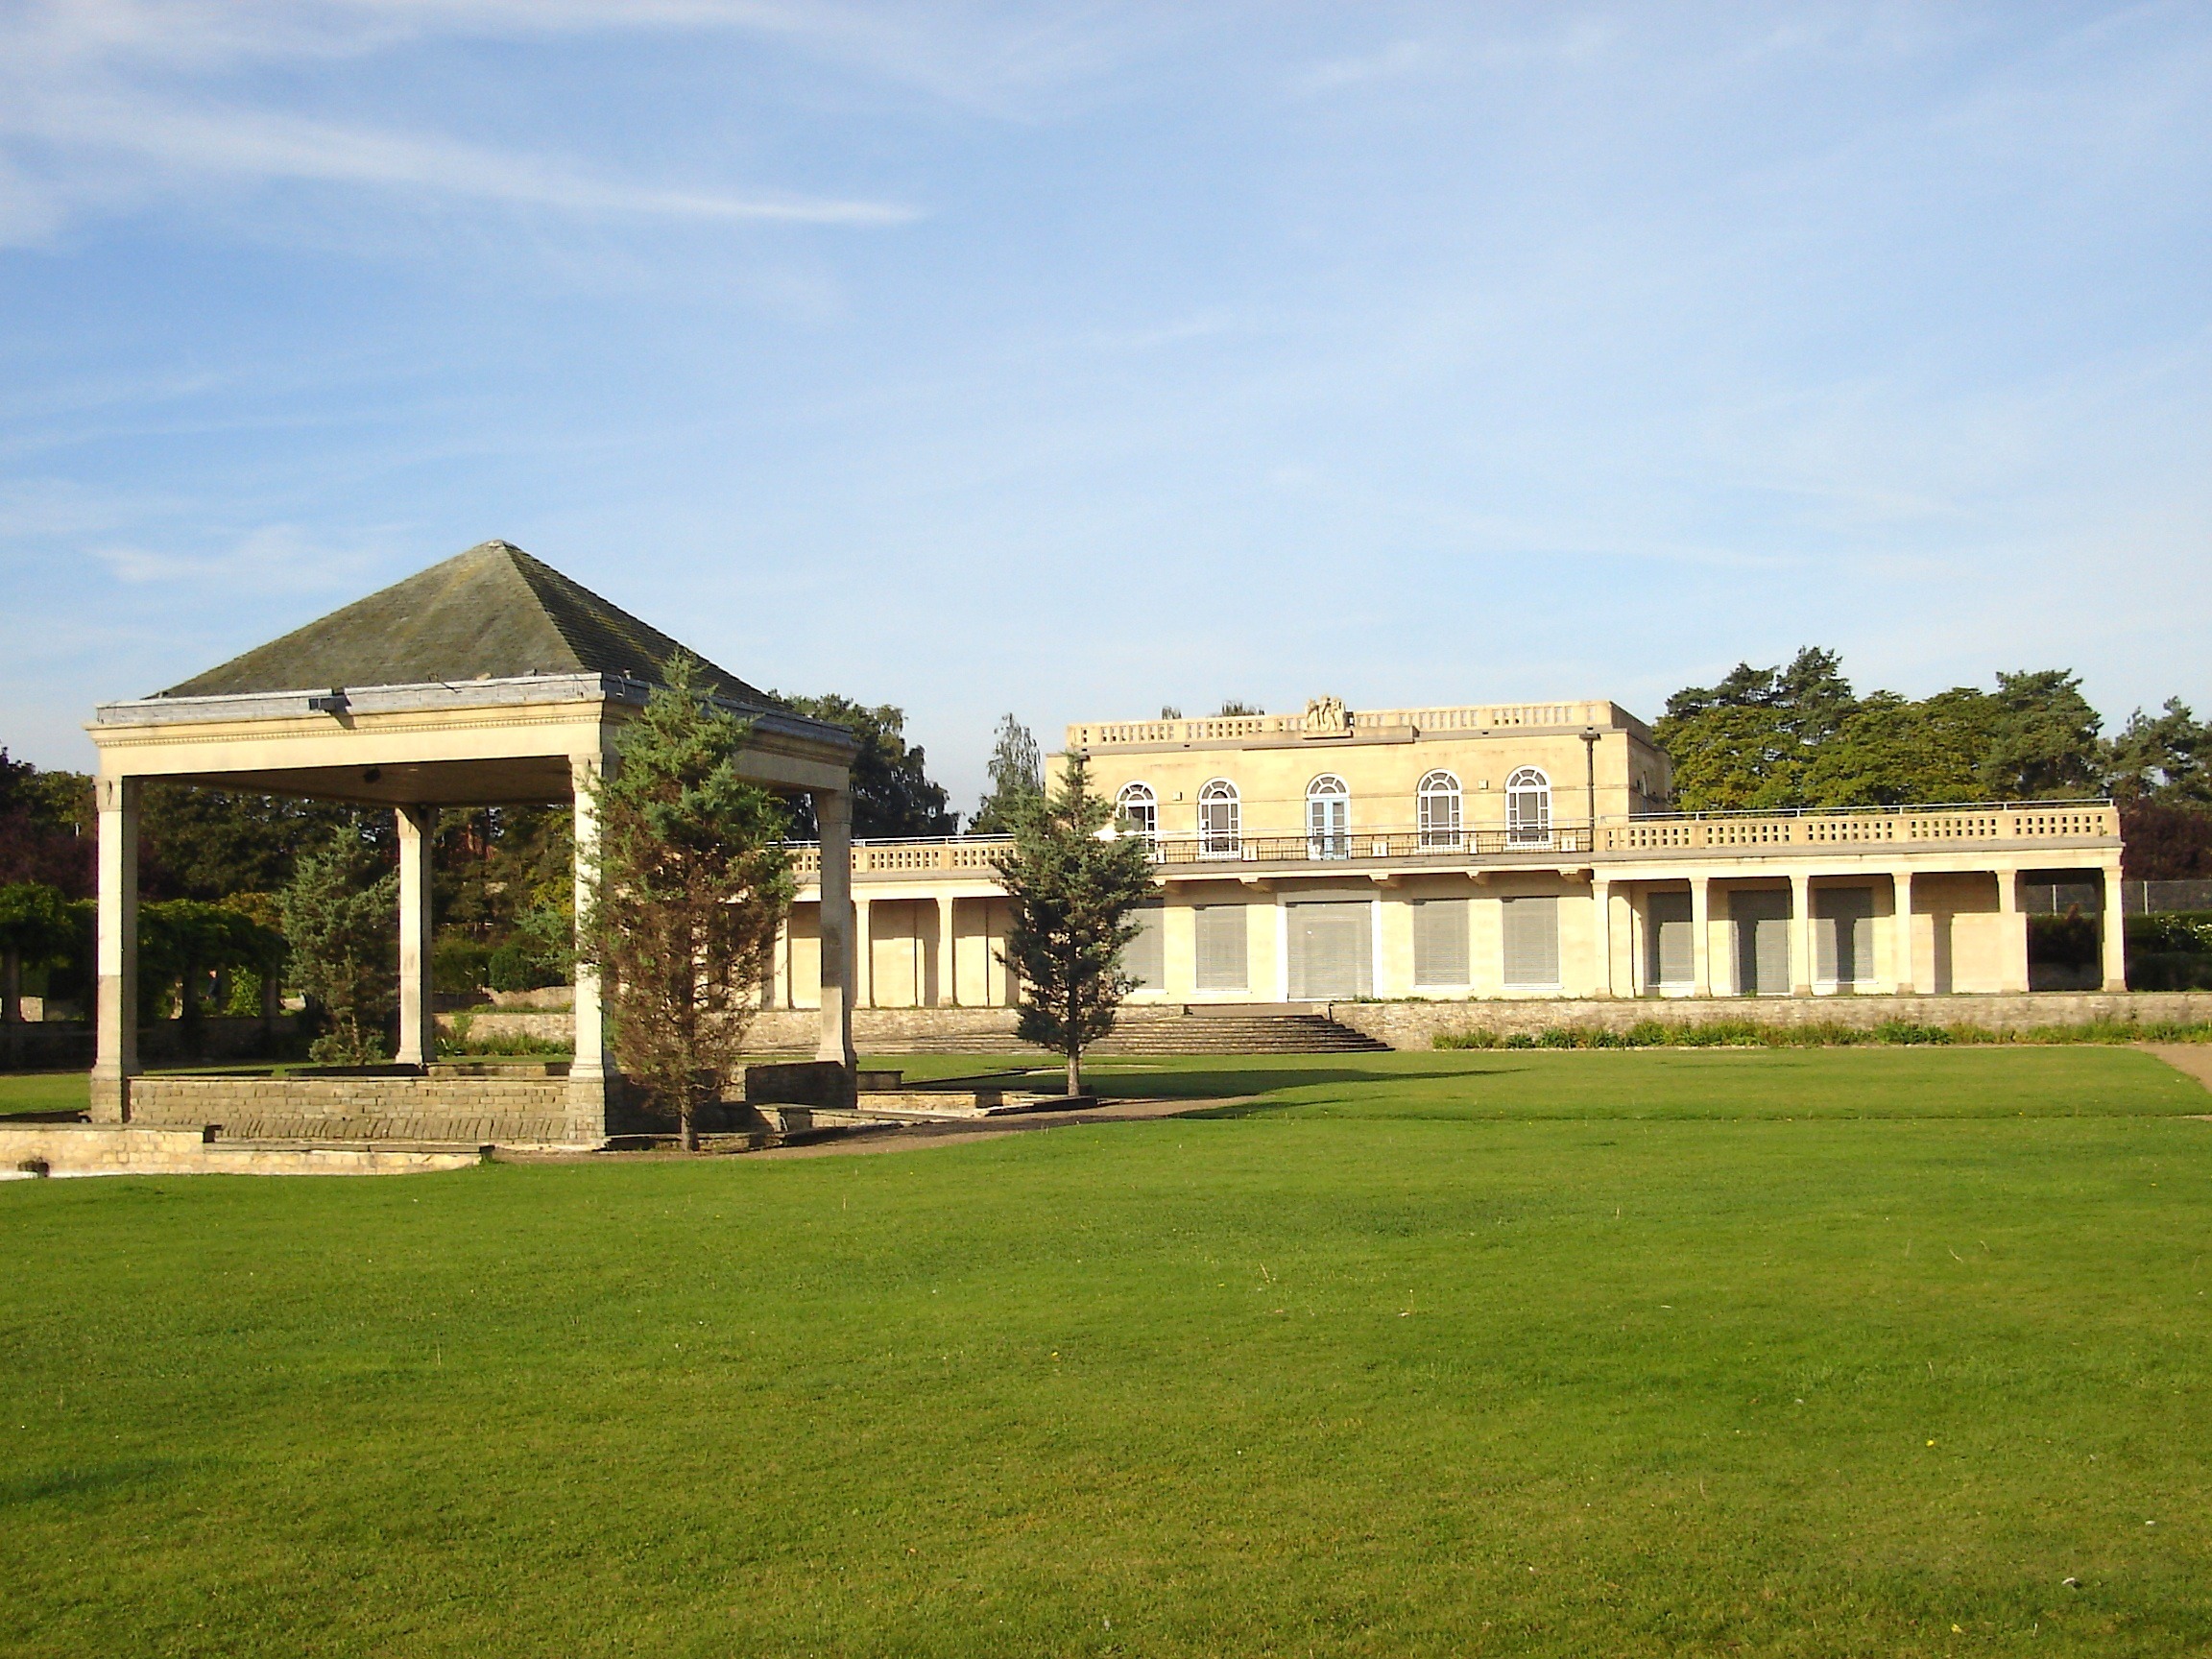
nature, grass, architecture, sky, lawn, mansion, house, building, home, summer, spring, cottage, park, property, plants, trees, outside, clouds, farmhouse, estate, real estate, residential area